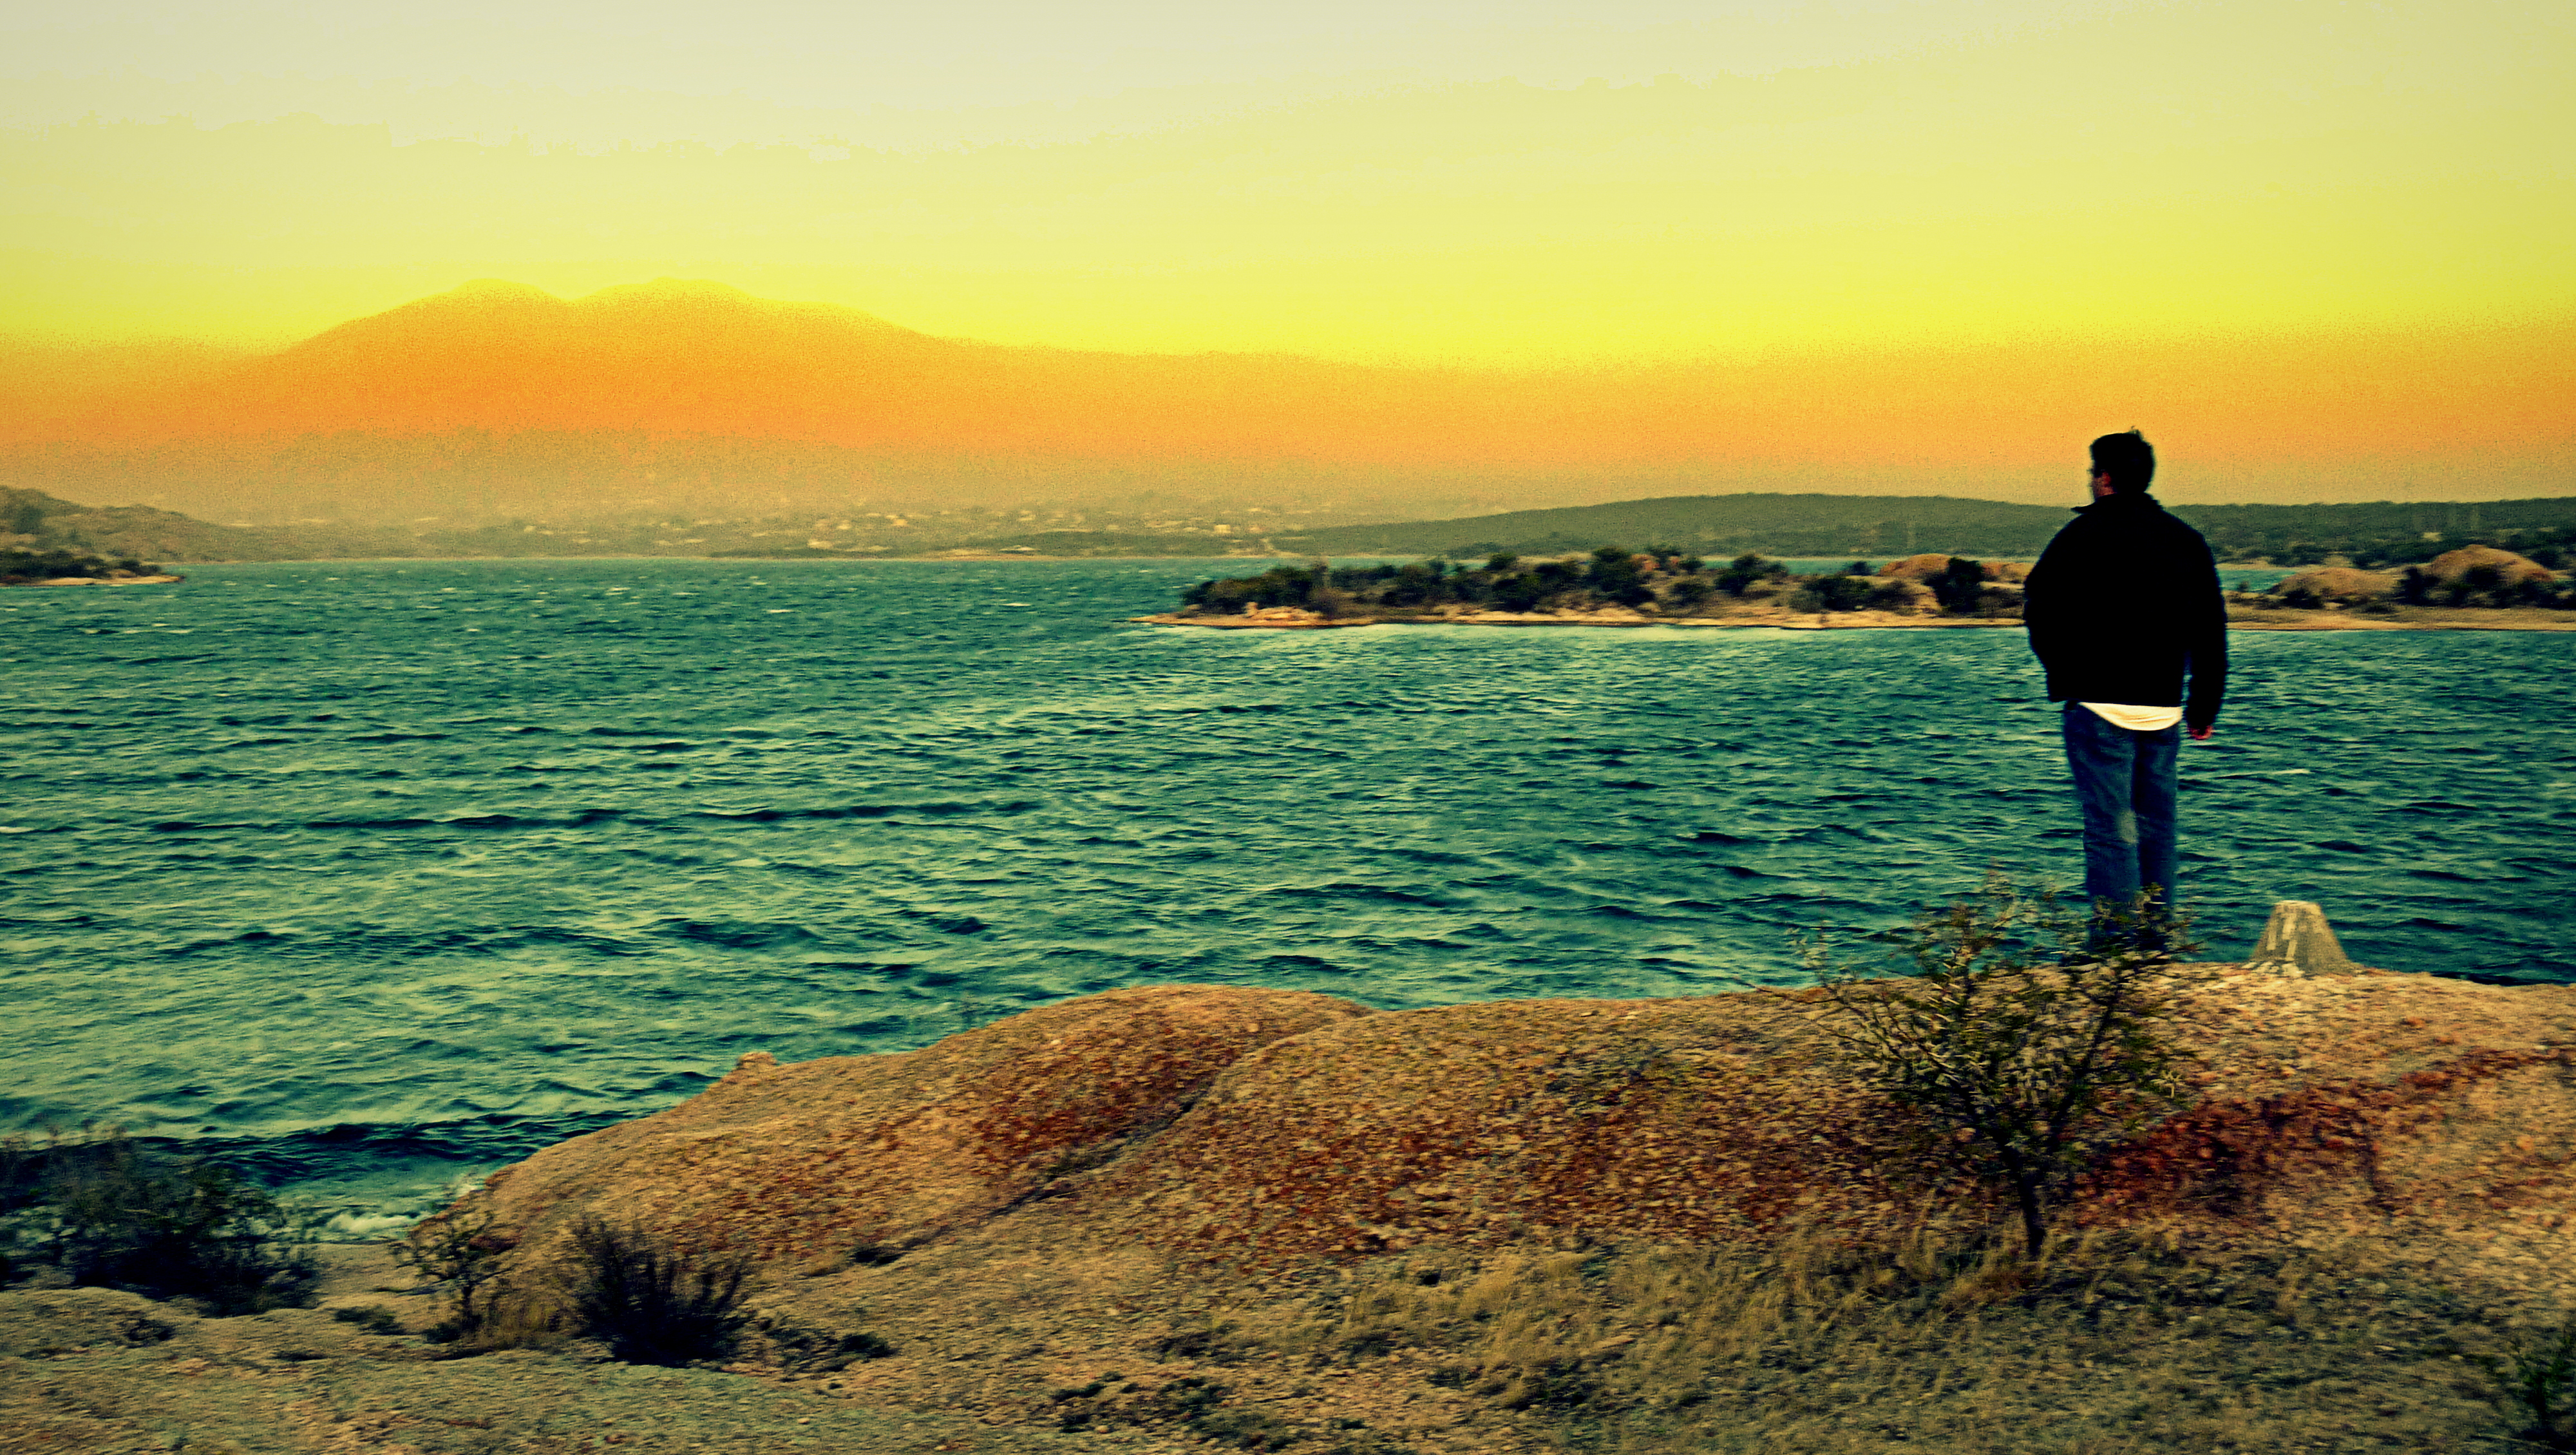
beach, sea, coast, rock, ocean, horizon, sunrise, sunset, morning, hill, shore, wave, dawn, cliff, dusk, evening, bay, terrain, cape